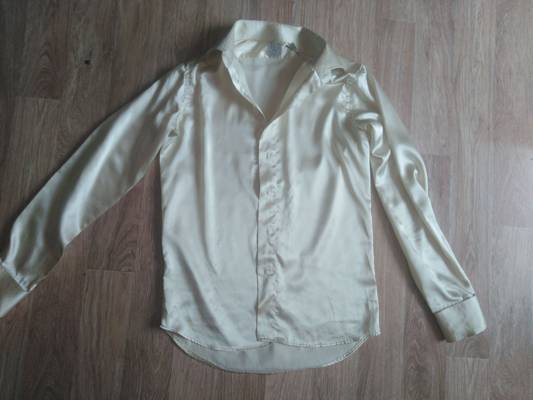
Waste category: clothes